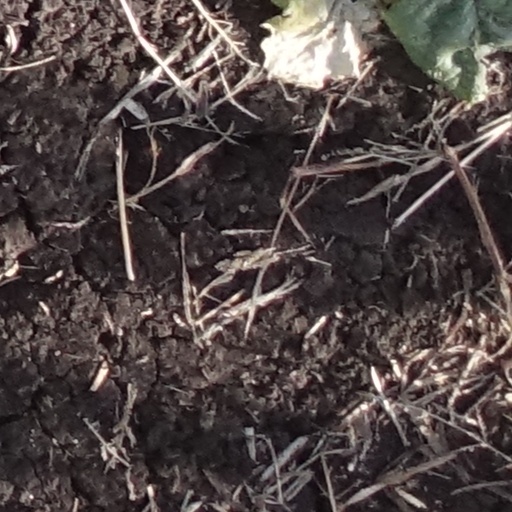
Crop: sorghum